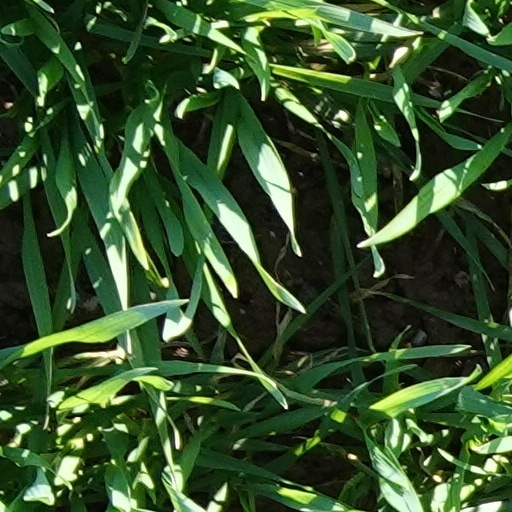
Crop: wheat